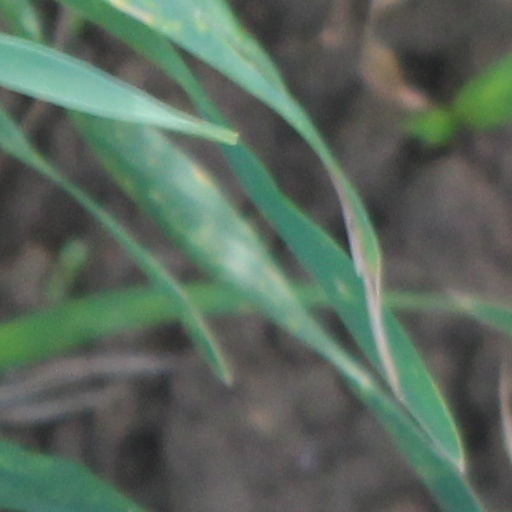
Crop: wheat